Germany Must Perish!

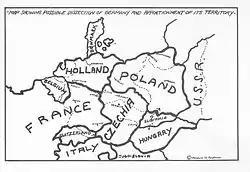
Map showing Kaufman's proposed dismemberment of Germany (and Austria)

Although self-published, the book received considerable attention. "Time" magazine published a review in its 24 March issue that compared the book to Jonathan Swift's 1729 satirical essay "A Modest Proposal", which proposed reducing the population pressure in Ireland by the cannibalistic consumption of poor Irish infants. However, the "Time" essay recognized that Kaufman's work was not satirical; it described the book as the "enshrinement of a single sensational idea". "Since Germans are the perennial disturbers of the world's peace, says the book, they must be dealt with like any homicidal criminals. But it is unnecessary to put the whole German nation to the sword. It is more humane to sterilize them."